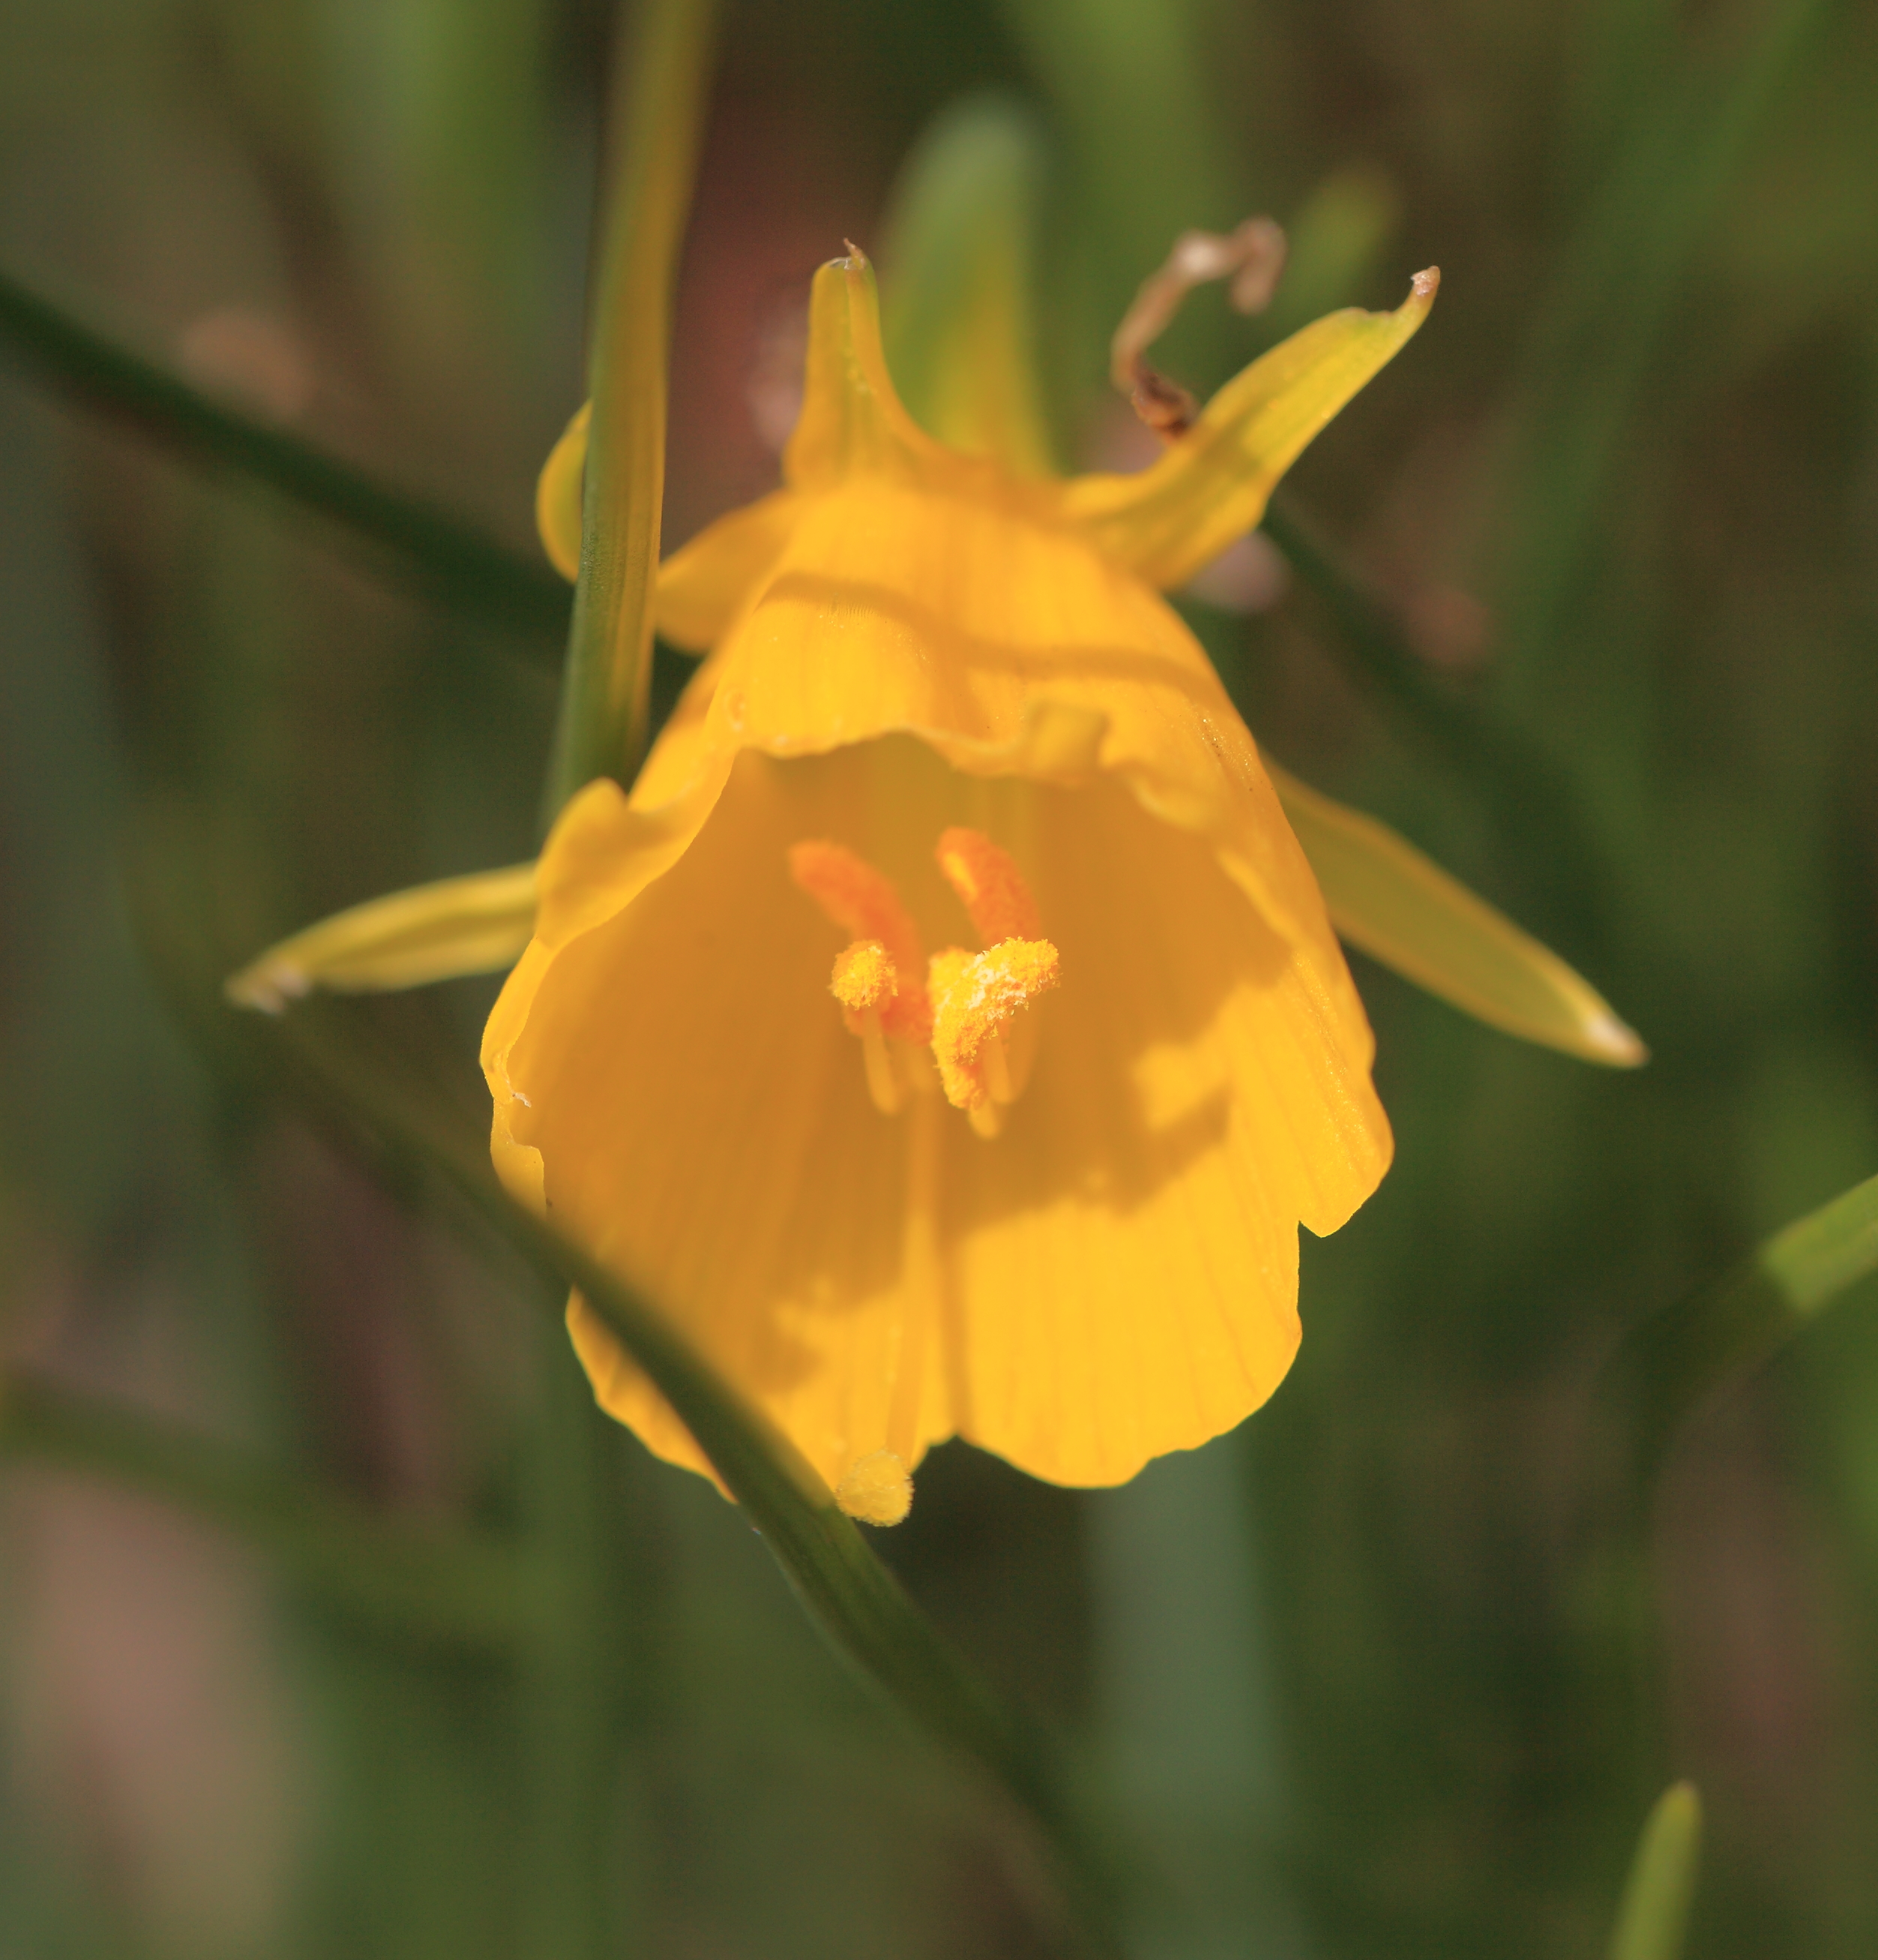
blossom, plant, flower, petal, high, park, botany, yellow, flora, wildflower, close up, cool image, 5d, narcissus, hires, markii, evening primrose, hi, res, resolution, saitama, hikigun, bulbocodium, hooppetticoatdaffodil, romieuxii, macro photography, flowering plant, plant stem, land plant